Andreas Libavius

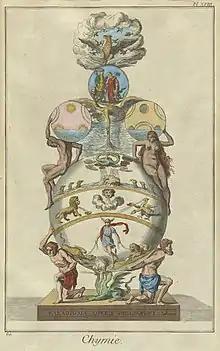
Plate XVIII: Chymie, Volume III of Denis Diderot's "Recueil de planches, sur les sciences, les arts libéraux, et les arts méchaniques, avec leur explication". Diderot's allegorical image of chemistry has at its base the text "PARADIGMA OPERIS PHILOSOPHICI, E. Libavio," in homage to Andreas Libavius.

Within a span of 25 years (1591–1616) Libavius wrote more than 40 works in the field of logic, theology, physics, medicine, chemistry, pharmacy and poetry. He was actively involved in polemics, especially in the fields of chemistry and alchemy, and as such many of his writings were controversial at the time.